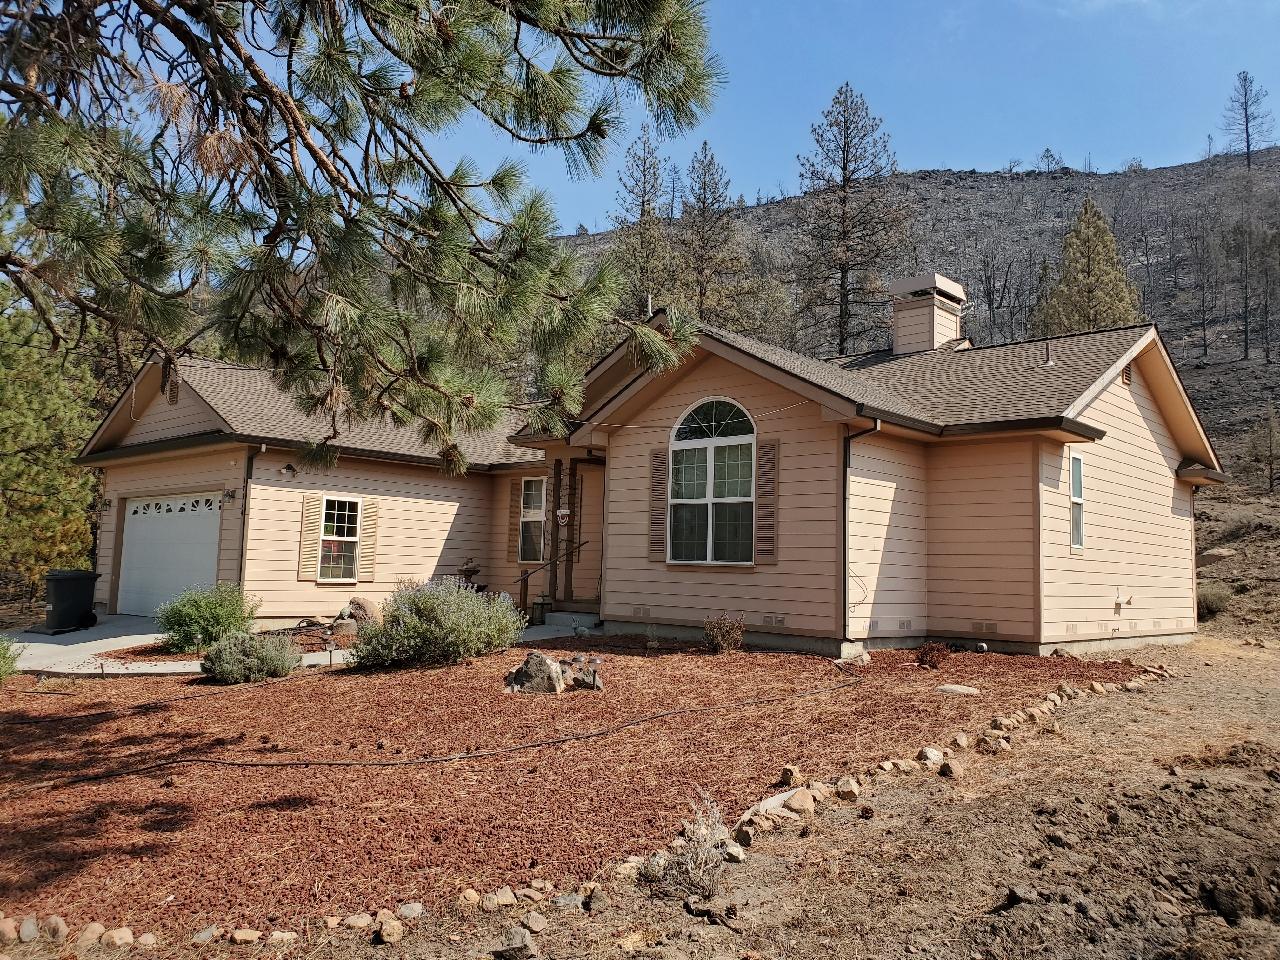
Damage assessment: no_damage